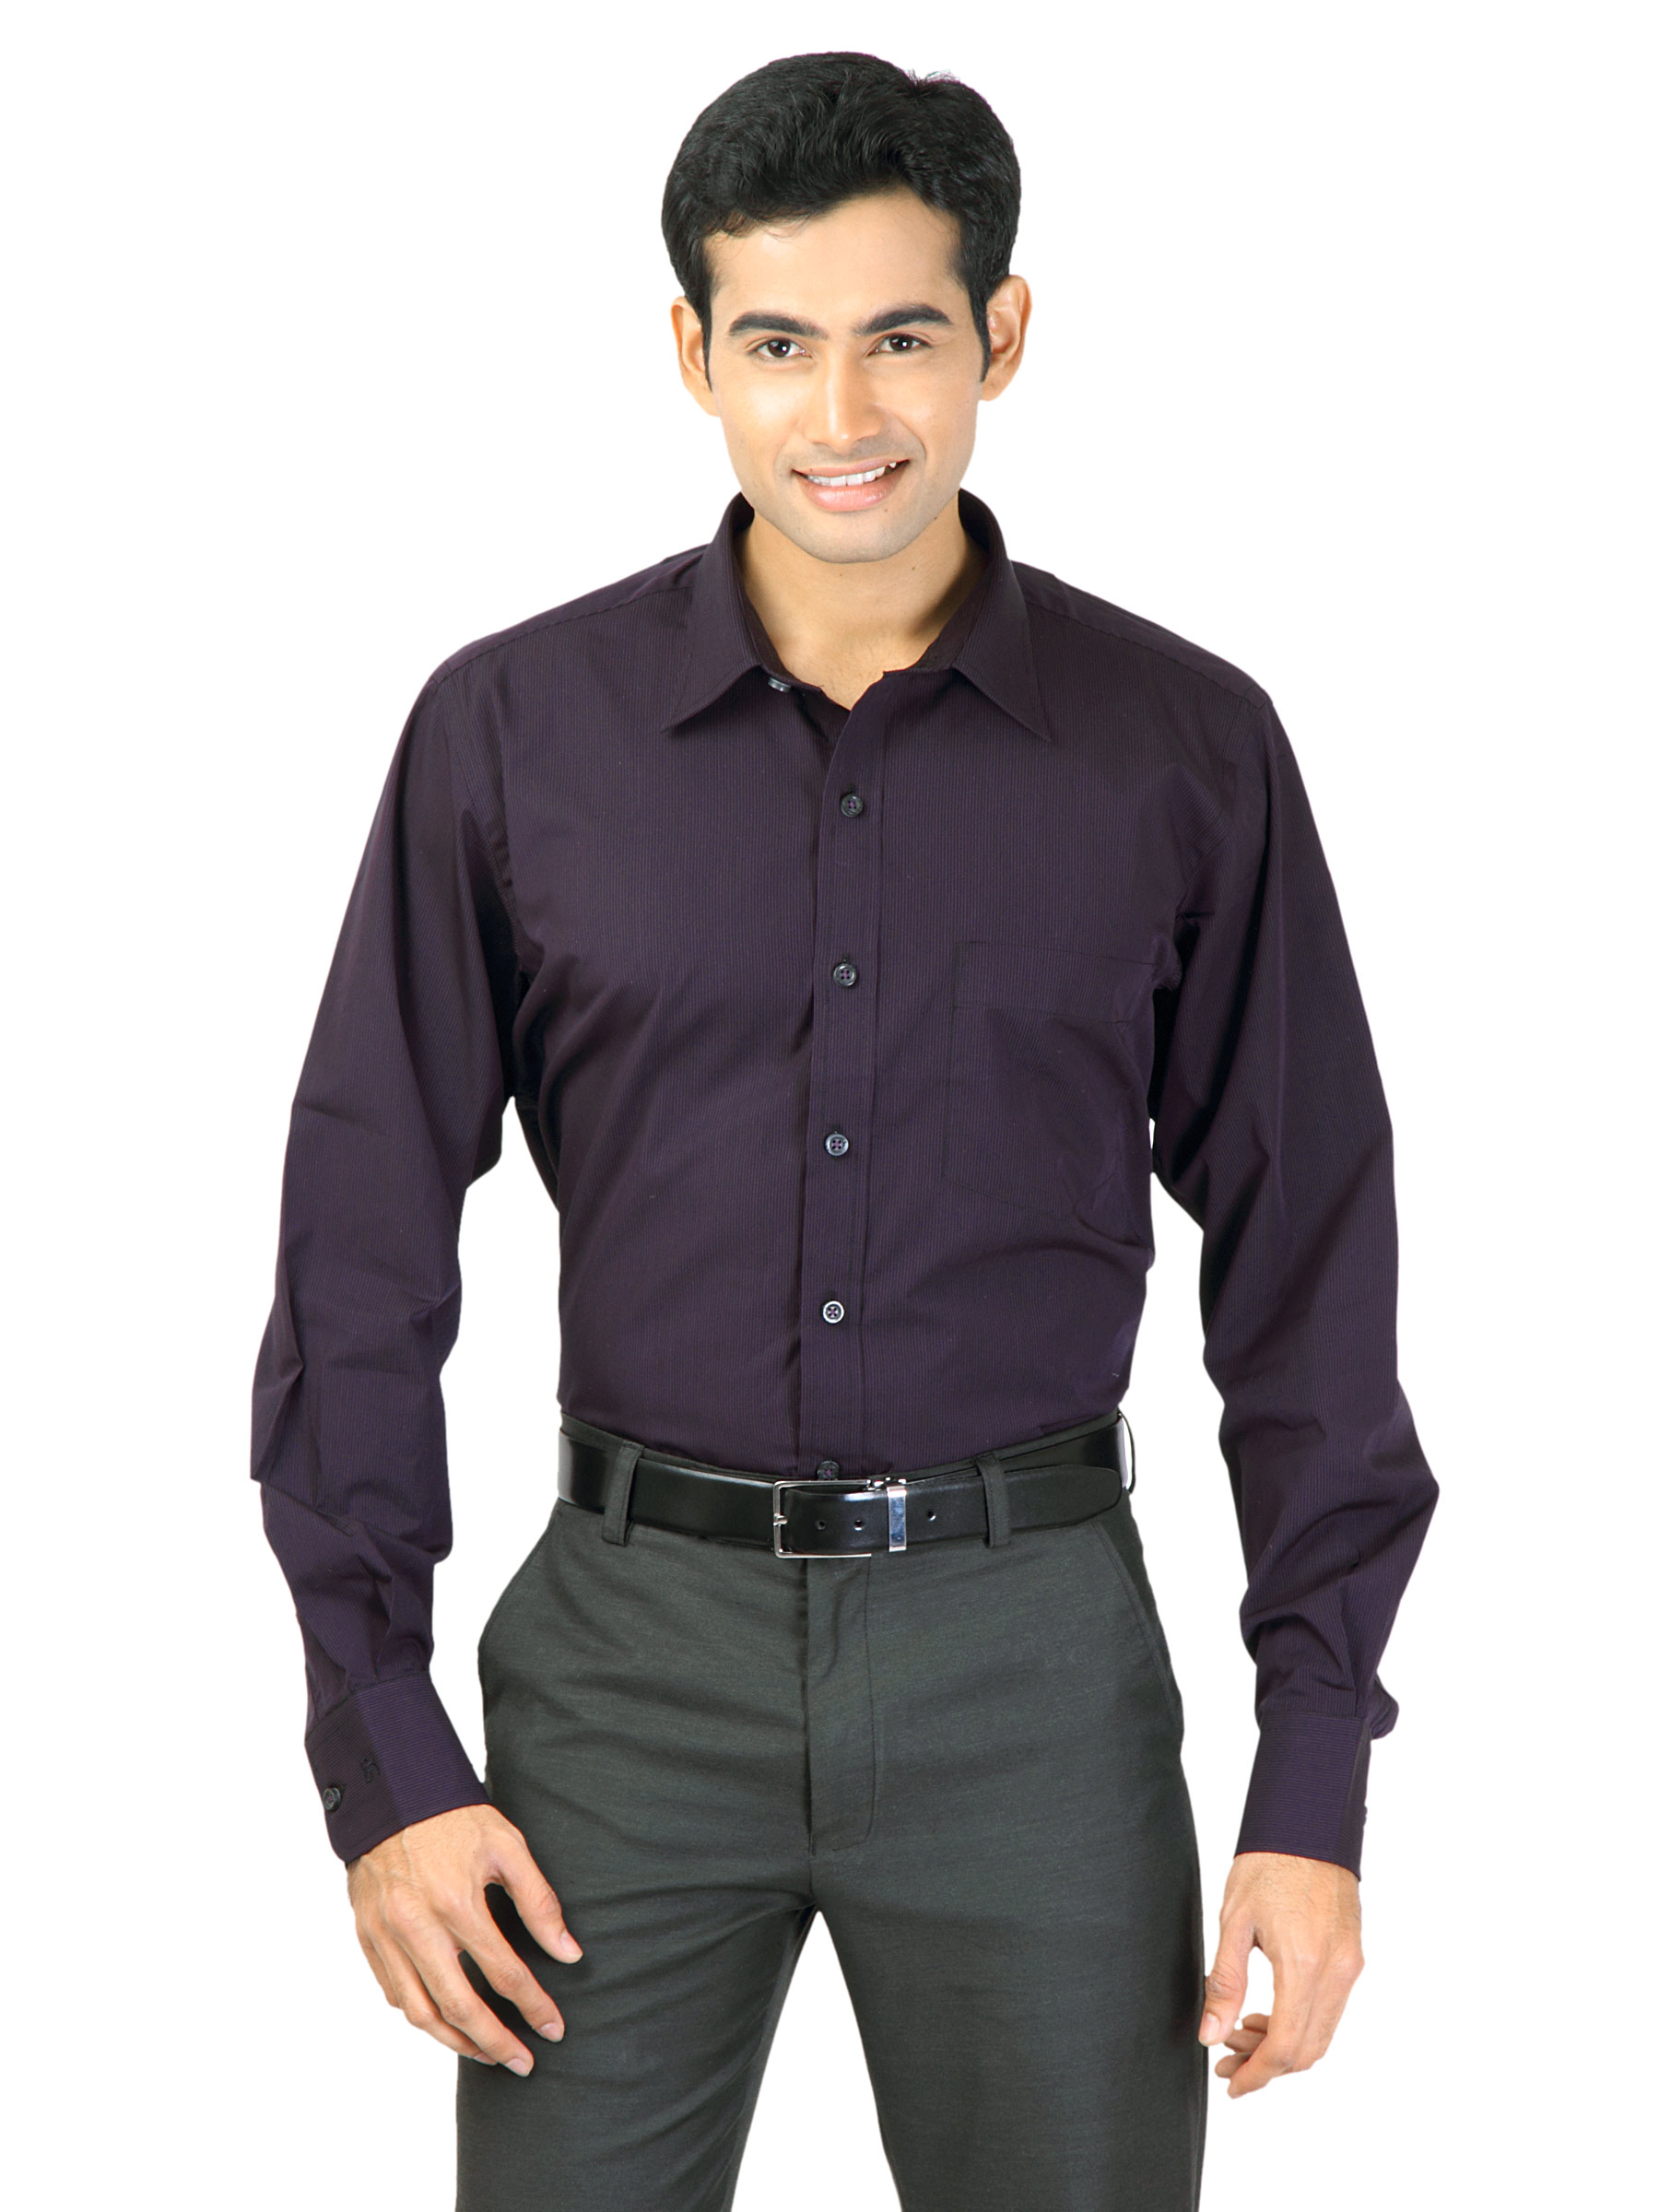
Genesis Men Stripes Purple Shirts
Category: Apparel / Topwear / Shirts
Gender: Men
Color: Purple
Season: Fall 2011
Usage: Formal